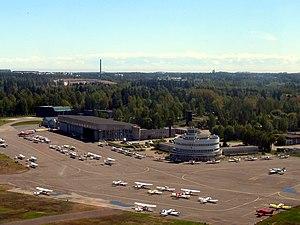
Aéroport d'Helsinki-Malmi Suomi: Helsinki-Malmin lentoasema Svenska: Helsingfors-Malm flygplats
L'aéroport d'Helsinki-Malmi est un aéroport dans la section Malmin lentokenttä du quartier de Malmi, situé à environ 10 km au nord-est du centre d'Helsinki en Finlande. Jusque 1952, c'était le principal terrain d'aviation d'Helsinki. Désormais, il est utilisé par l'aviation générale.
L’Exposition Aéronautique Internationale de la ligue de défense aérienne de Finlande SILI est une Exposition dite » Spécialisée » reconnue par le Bureau International des Expositions qui s’est tenue, du 14 mai 1938 au 22 mai 1938 à Helsinki, en Finlande sur le thème de l’Aéronautique.
Cet article recense les sites concernés par l'observatoire mondial des monuments en 2004.